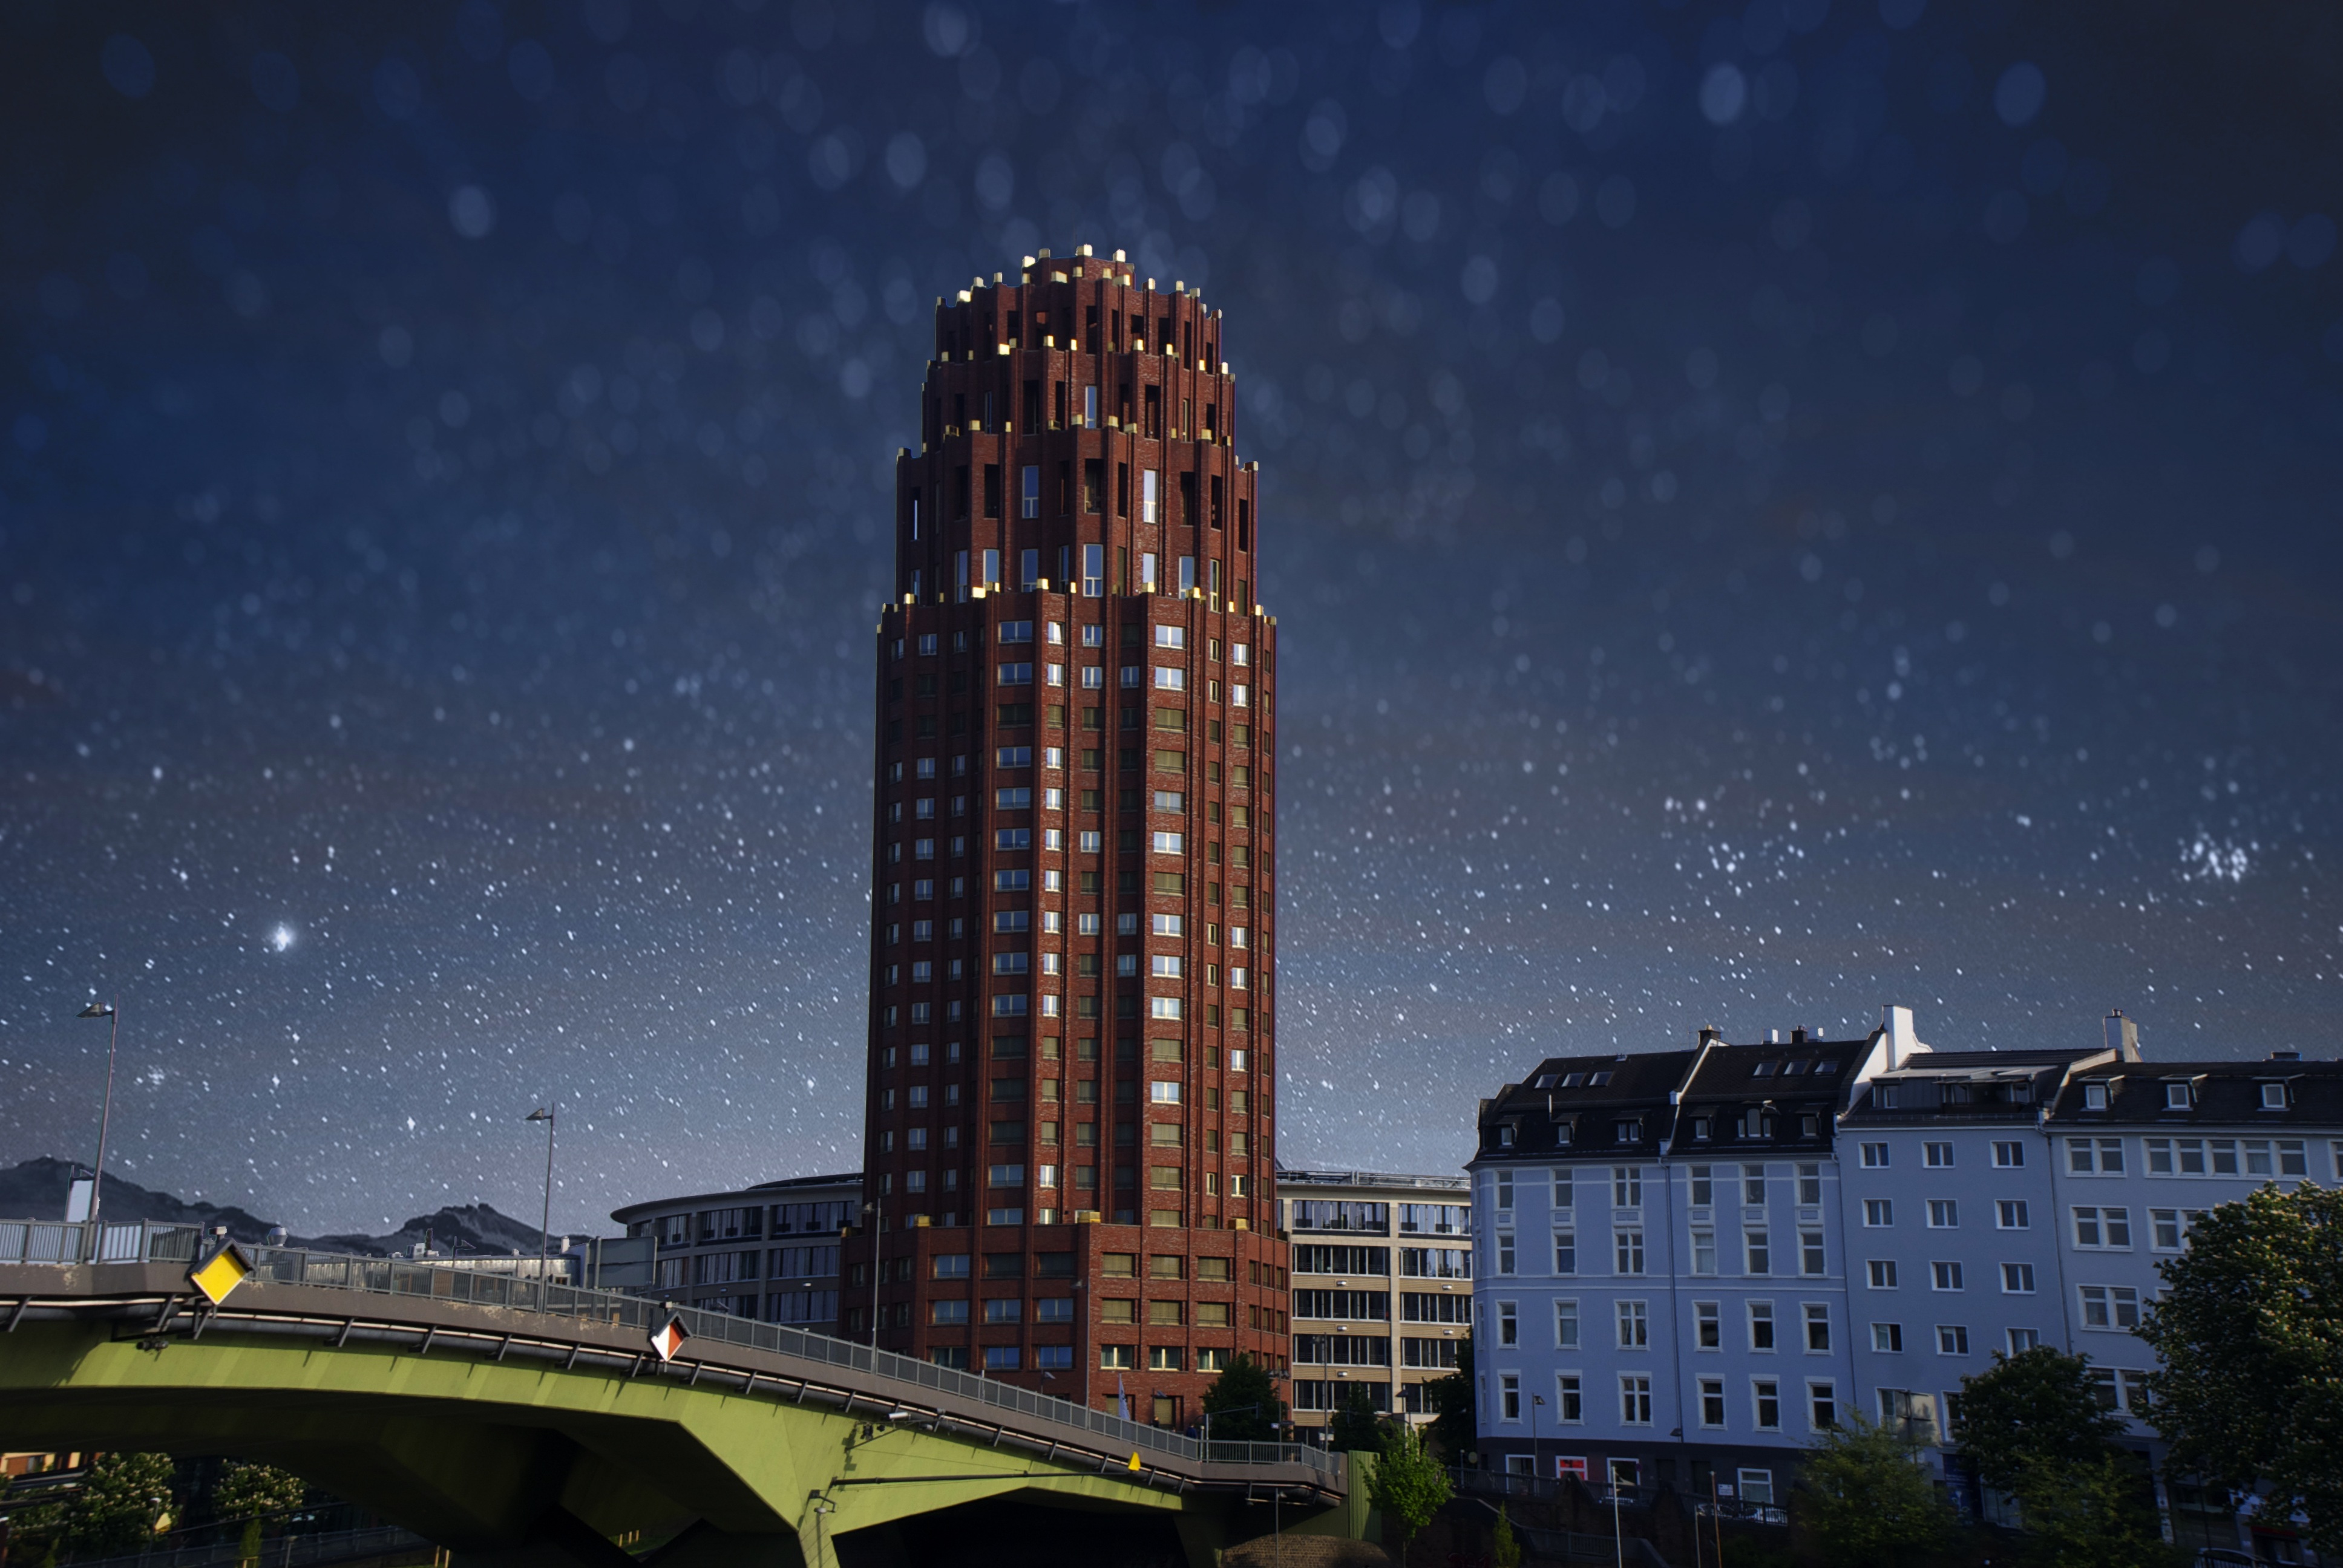
horizon, sky, skyline, night, building, city, skyscraper, cityscape, downtown, dusk, evening, reflection, tower, office, landmark, tower block, world, skyscrapers, germany, metropolis, the height of the, the skyscraper, urban agglomeration, the city centre, human settlement, atmosphere of earth, metropolitan area